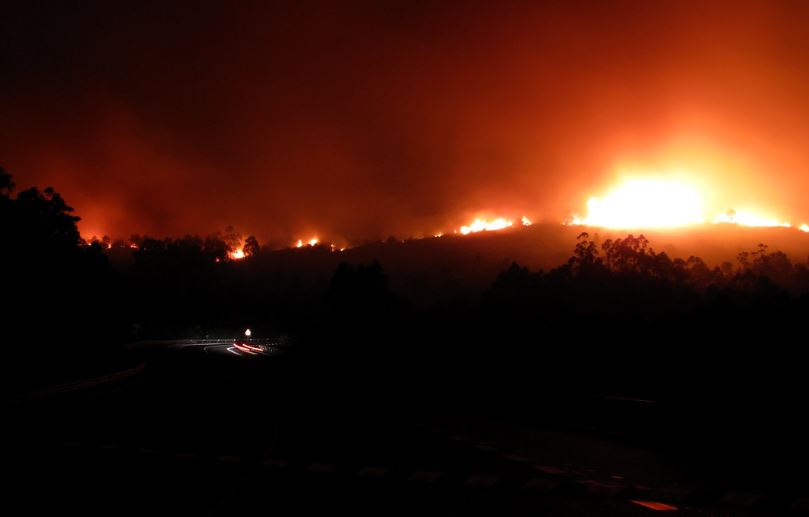
Fire: yes
Smoke: yes